AC 3000ME

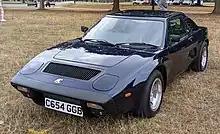
1985 AC 3000ME

AC first showed their version of the car at the 1973 London Motor Show. This prototype was called the AC 3 Litre, or the AC 3000. Later pre-production prototypes were called the AC ME 3000. Press releases of the time indicated that the company hoped to be able to build and sell the car at the rate of 10 to 20 cars per week. AC suggested that pricing would to be somewhere between £3000 and £4000.